Defense industry of Ukraine

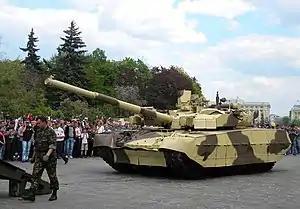
BM Oplot, produced by the KMDB guided onto a tank transporter

The defense industry of Ukraine is a strategically important sector and a large employer in Ukraine. Before the start of the Russo-Ukrainian War arms were mostly exported. As of March 2025 exports are banned and manufacturing is running below capacity due to lack of money.